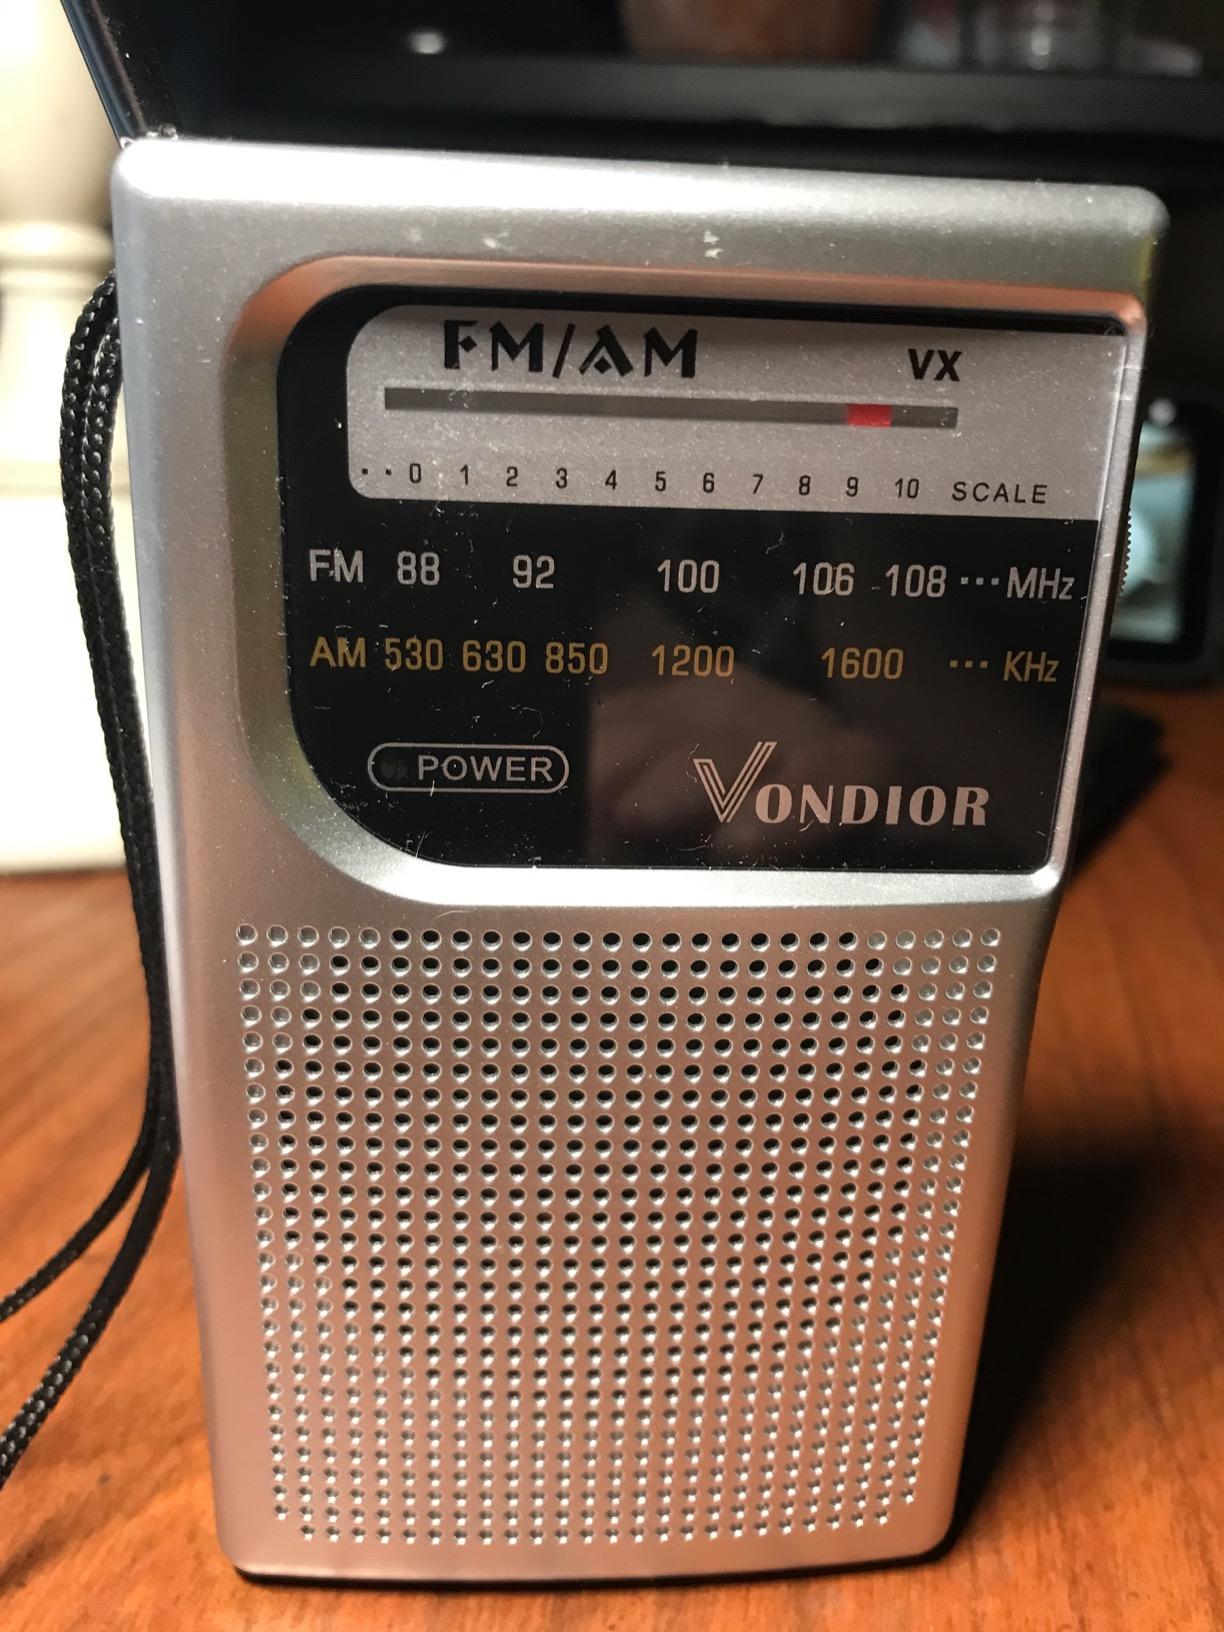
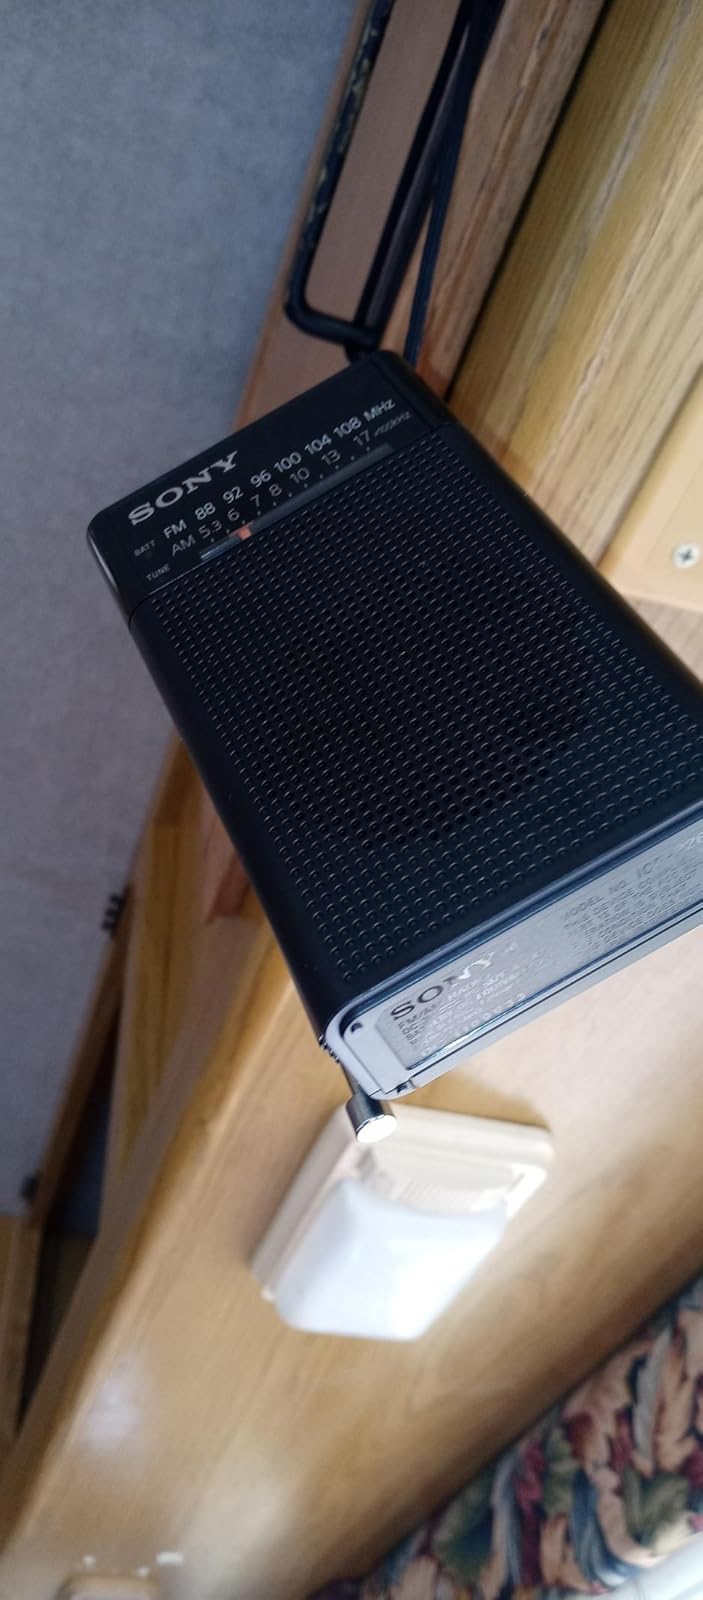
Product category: radio
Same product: no